Orlov family

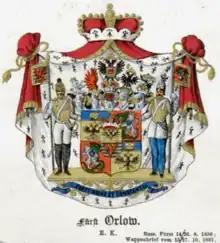
Coat of arms of Princes Orlov

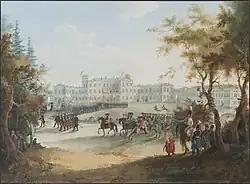
Grigory Orlov sold his huge manor and castle in Gatchina to the crown in 1783.

The House of Orlov is the name of a Russian noble family which produced several distinguished statesmen, scientists, diplomats, and soldiers. The family first gained distinction in the 18th century through the achievements of five Orlov brothers, of whom the second eldest was Catherine the Great's paramour, and two younger brothers were notable military commanders.